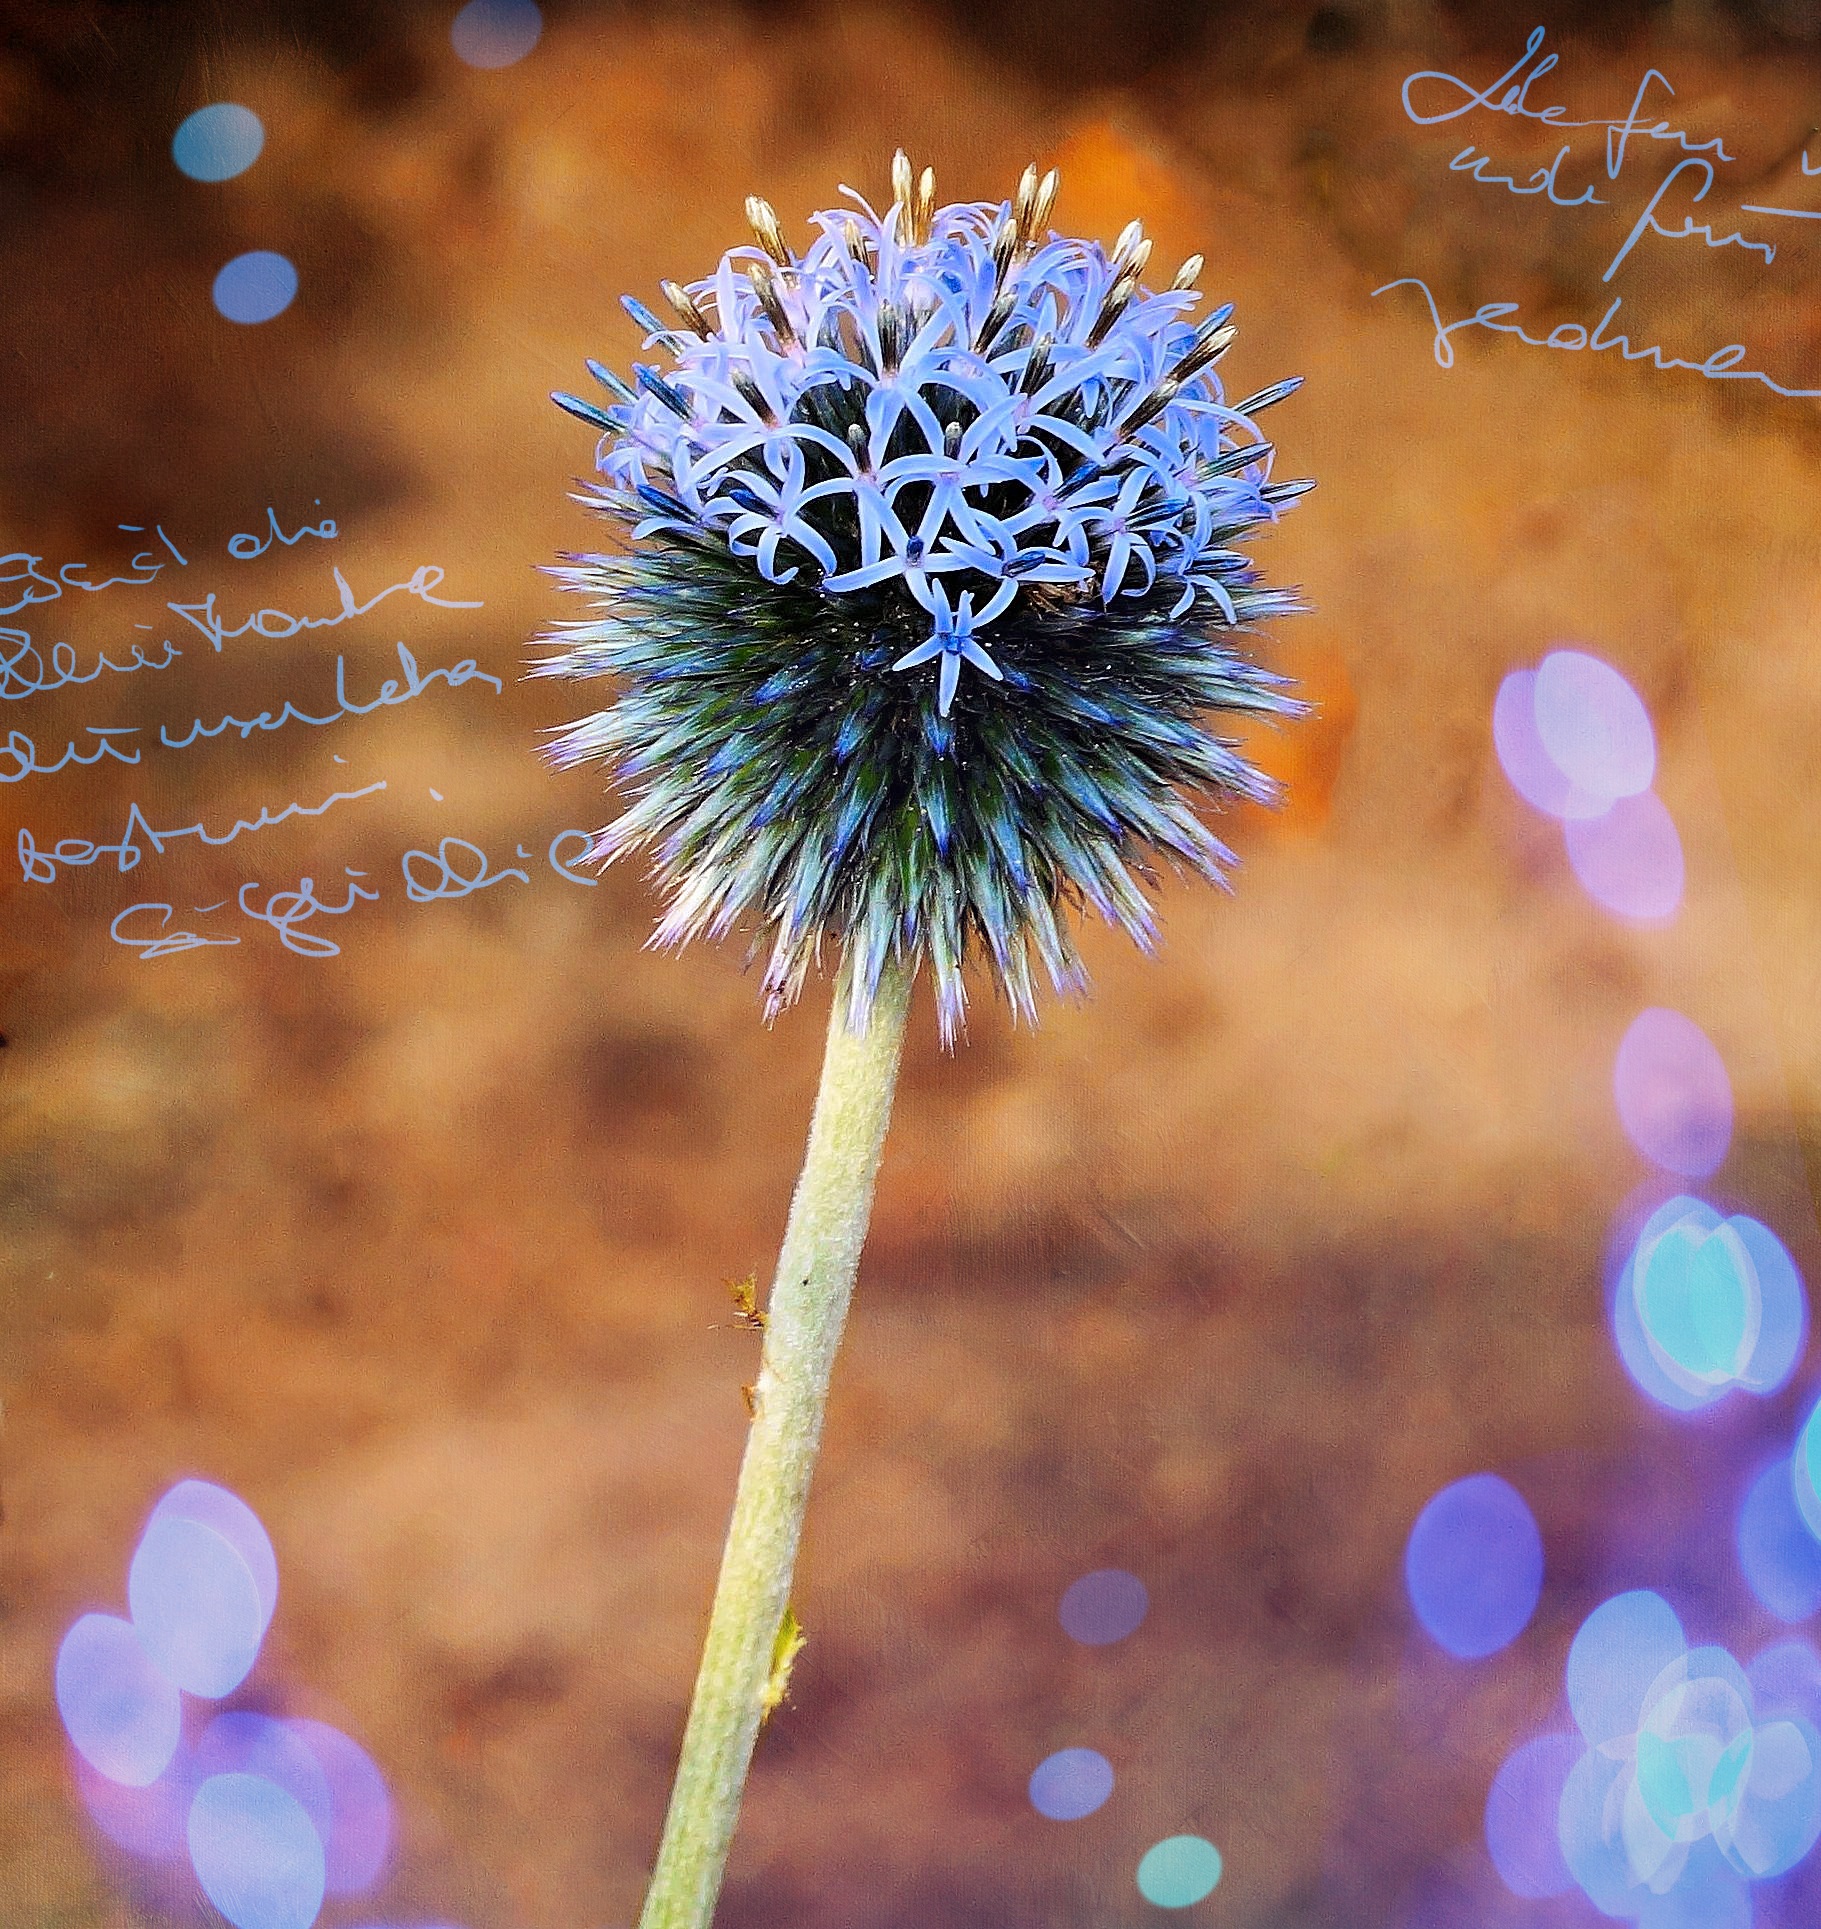
branch, blossom, bokeh, plant, flower, petal, bloom, flora, close up, thistle, elegant, macro photography, flowering plant, daisy family, garden thistle, land plant